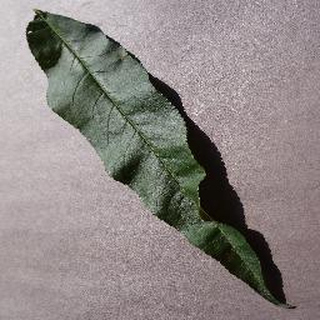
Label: healthy_peach